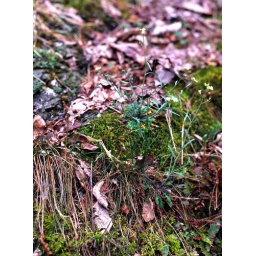
Lyre-leaved rock cress in flower